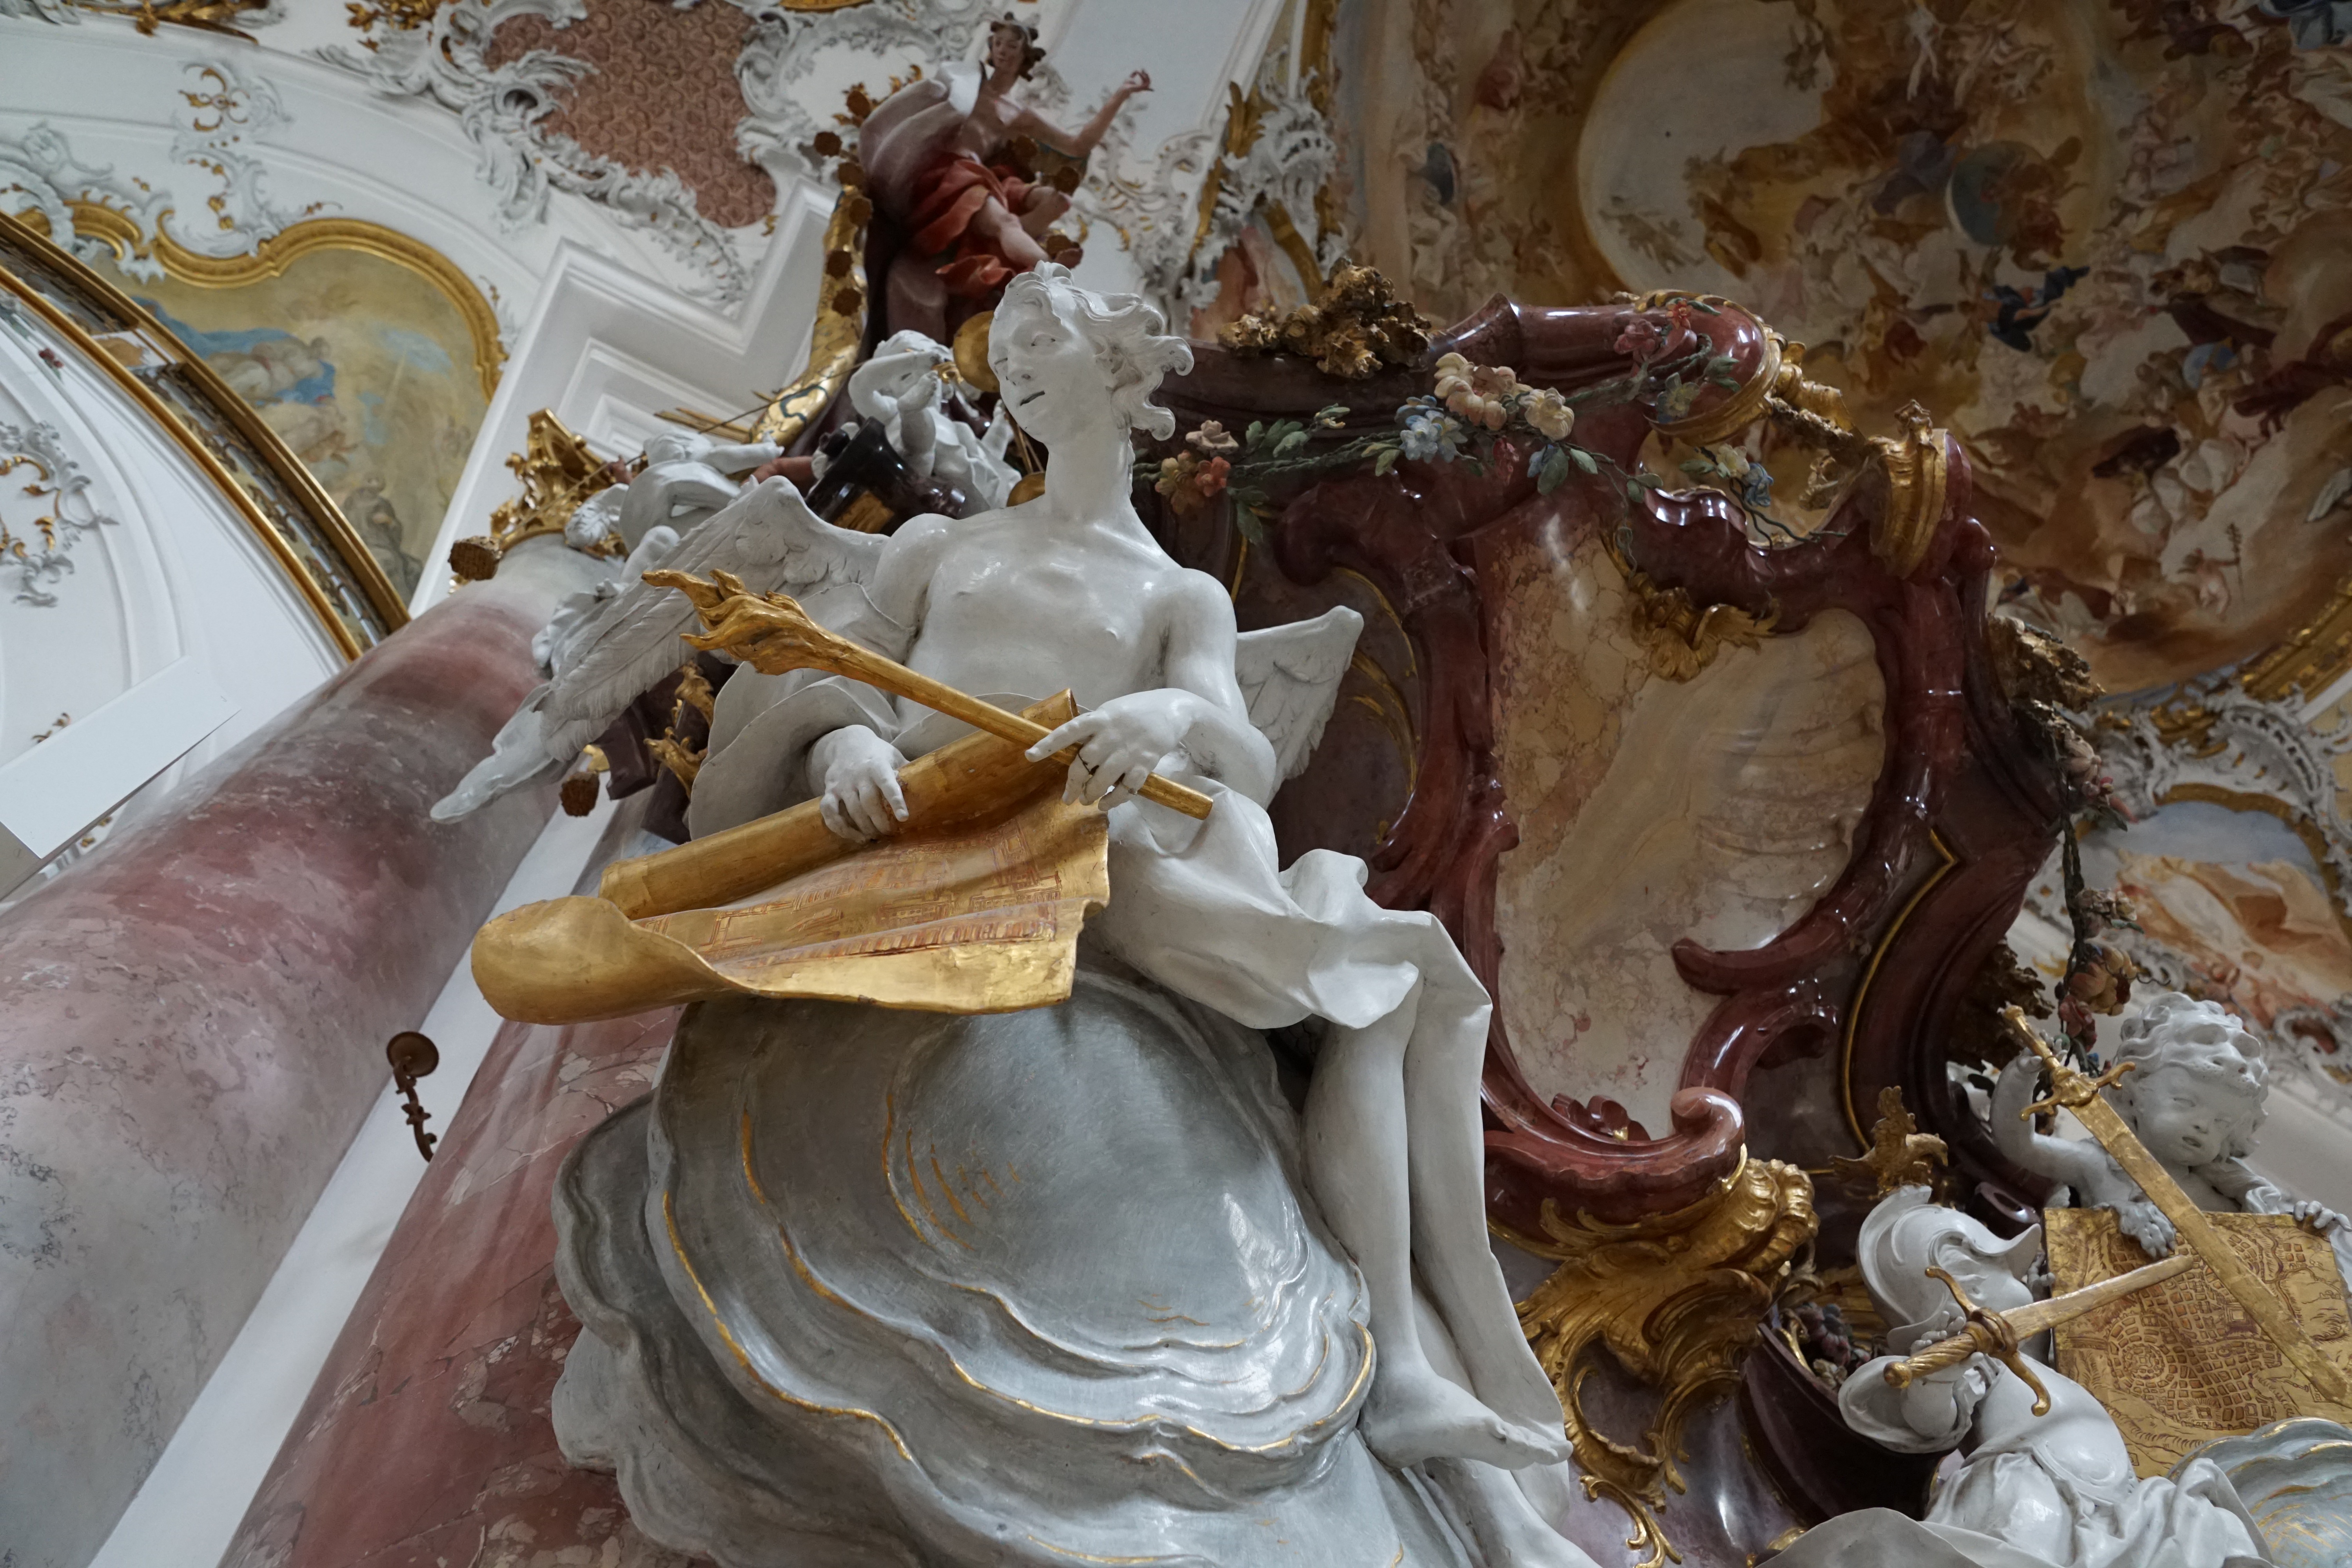
architecture, building, statue, religion, church, sculpture, art, temple, faith, germany, carving, baroque, god, mythology, munster, zwiefalten, ancient history